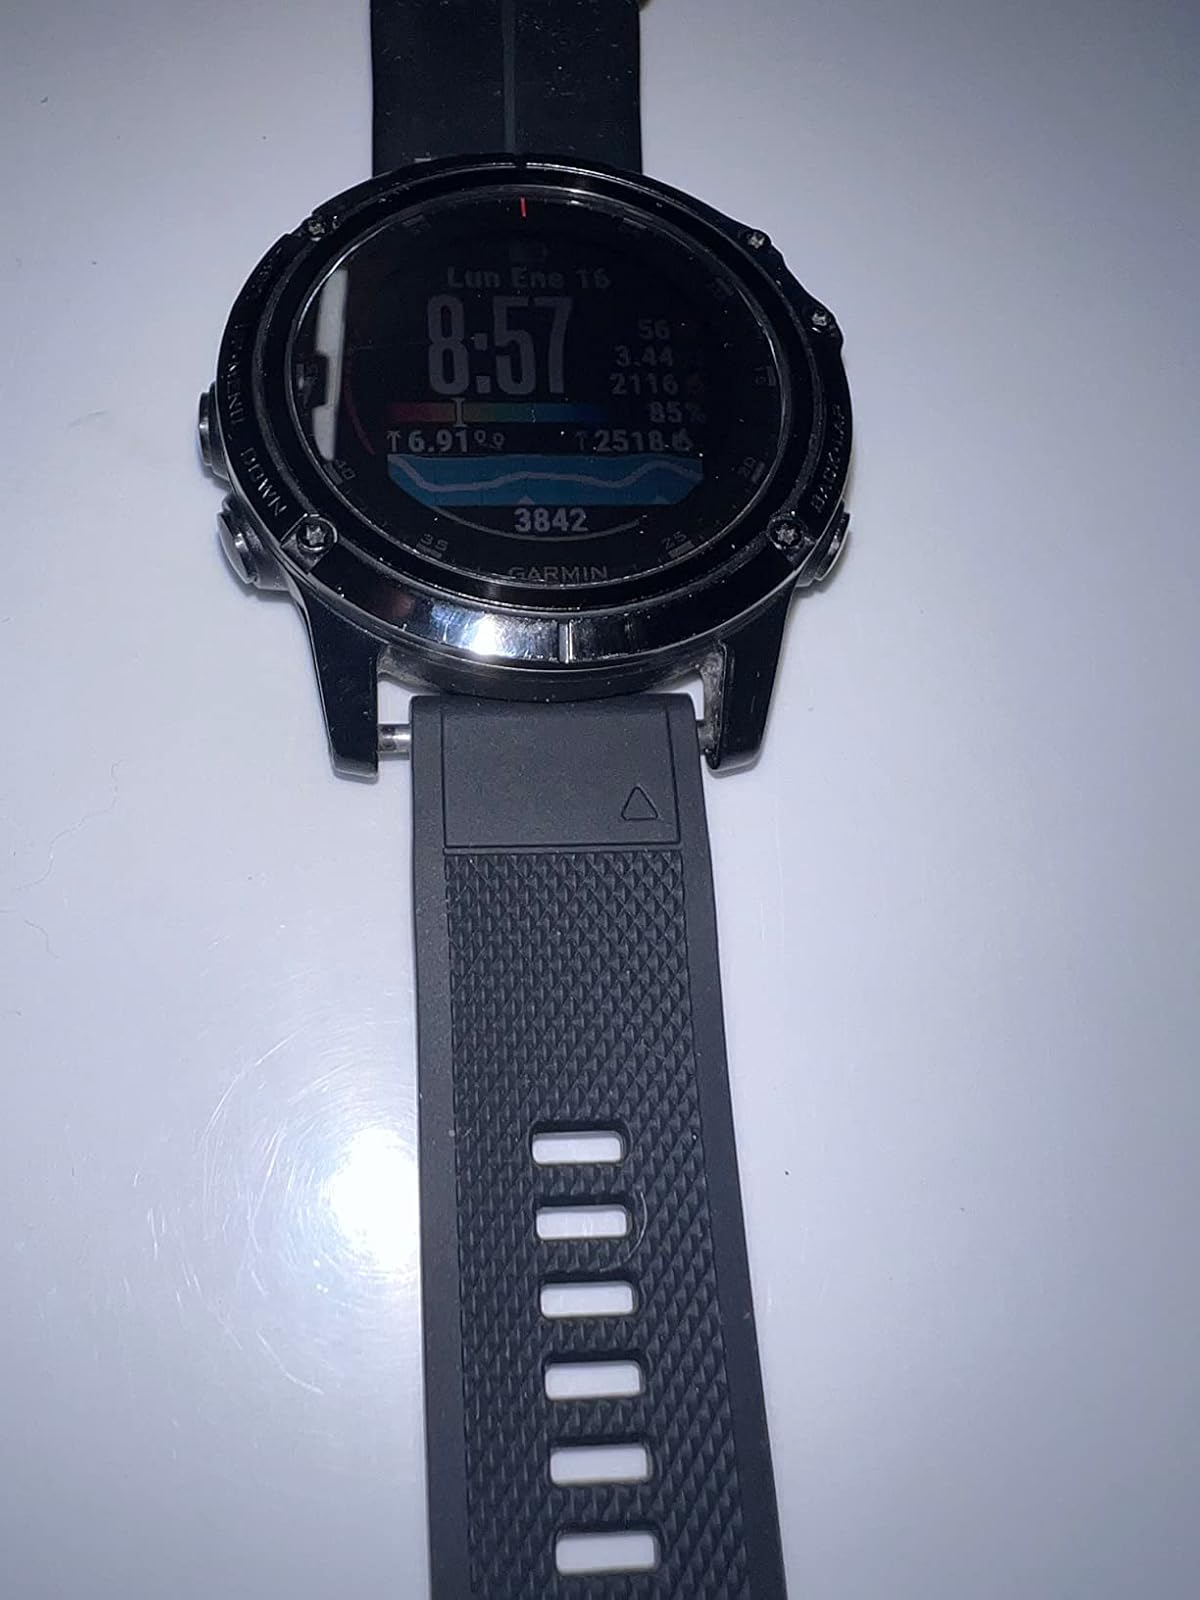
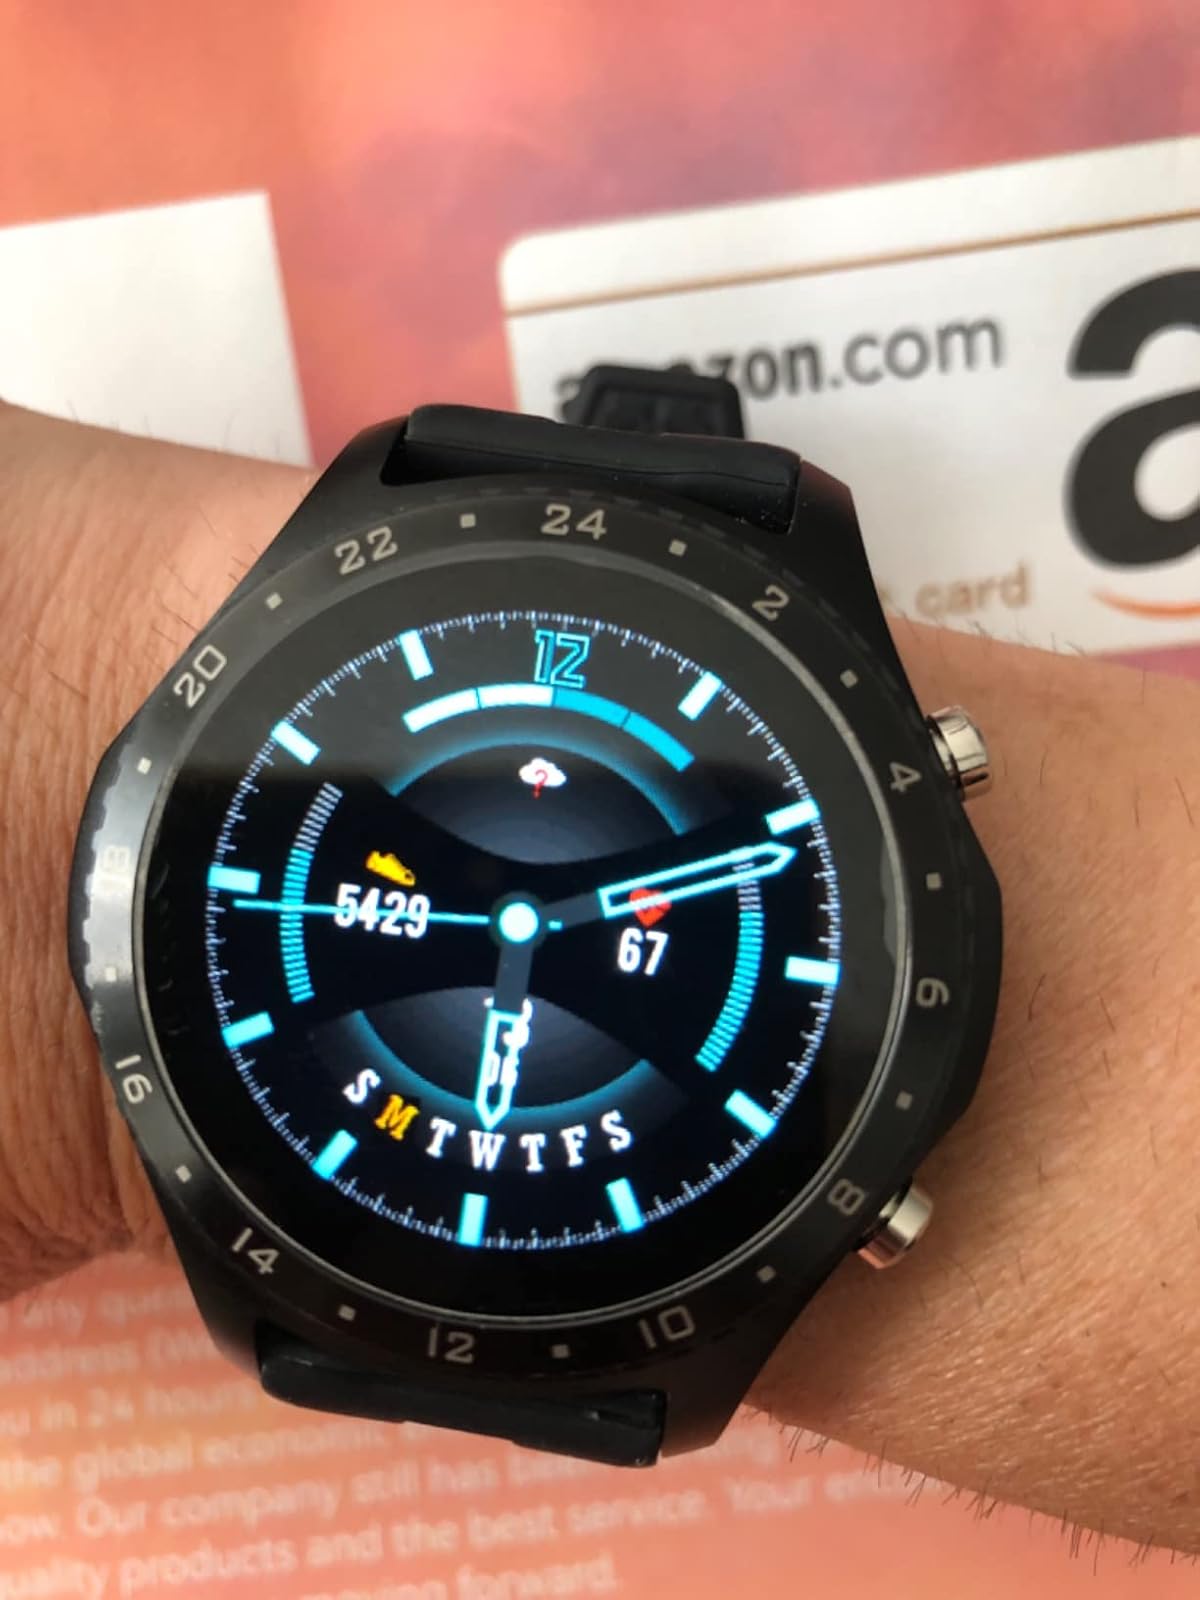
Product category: smartwatch
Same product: no